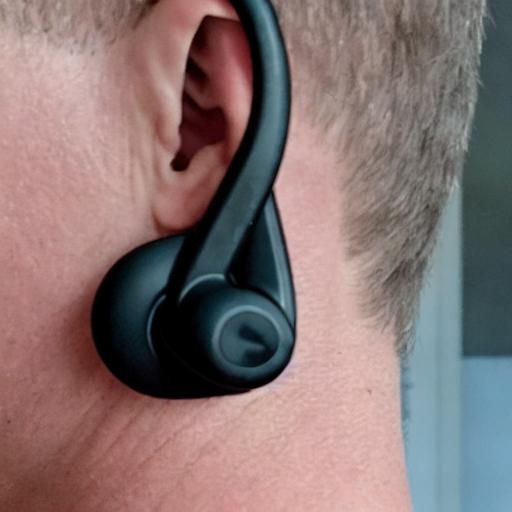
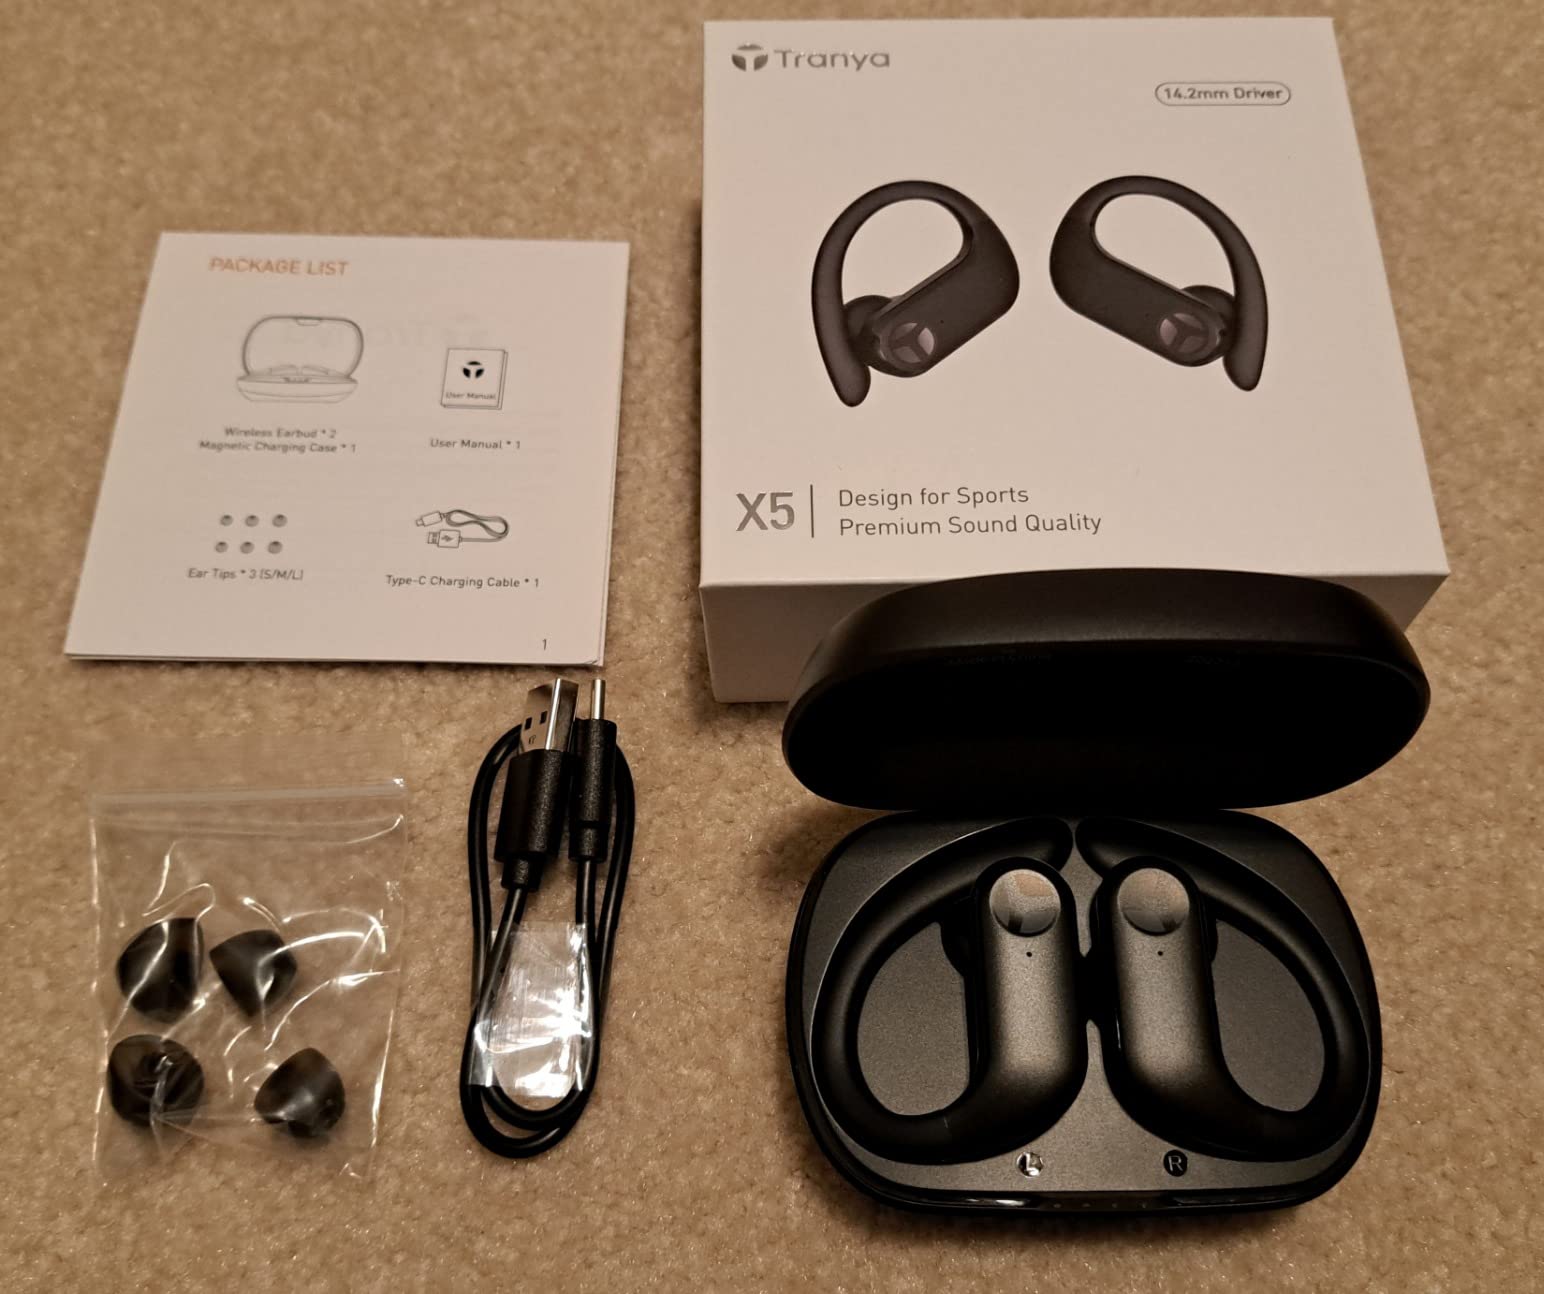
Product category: earbuds
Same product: no